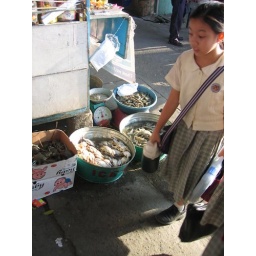
Little girl walking past buckets of fish for sale. Note: there is no ice in the buckets, just fish.